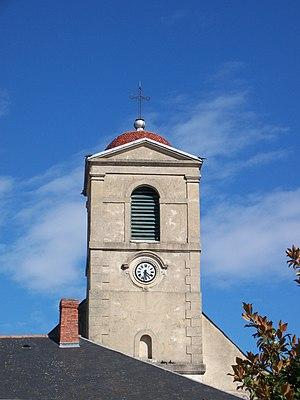
Clocher de l'église Saint-Gérin d'Aureilhan (Hautes-Pyrénées, France)
Aureilhan est une commune française située dans le département des Hautes-Pyrénées, en région Occitanie.